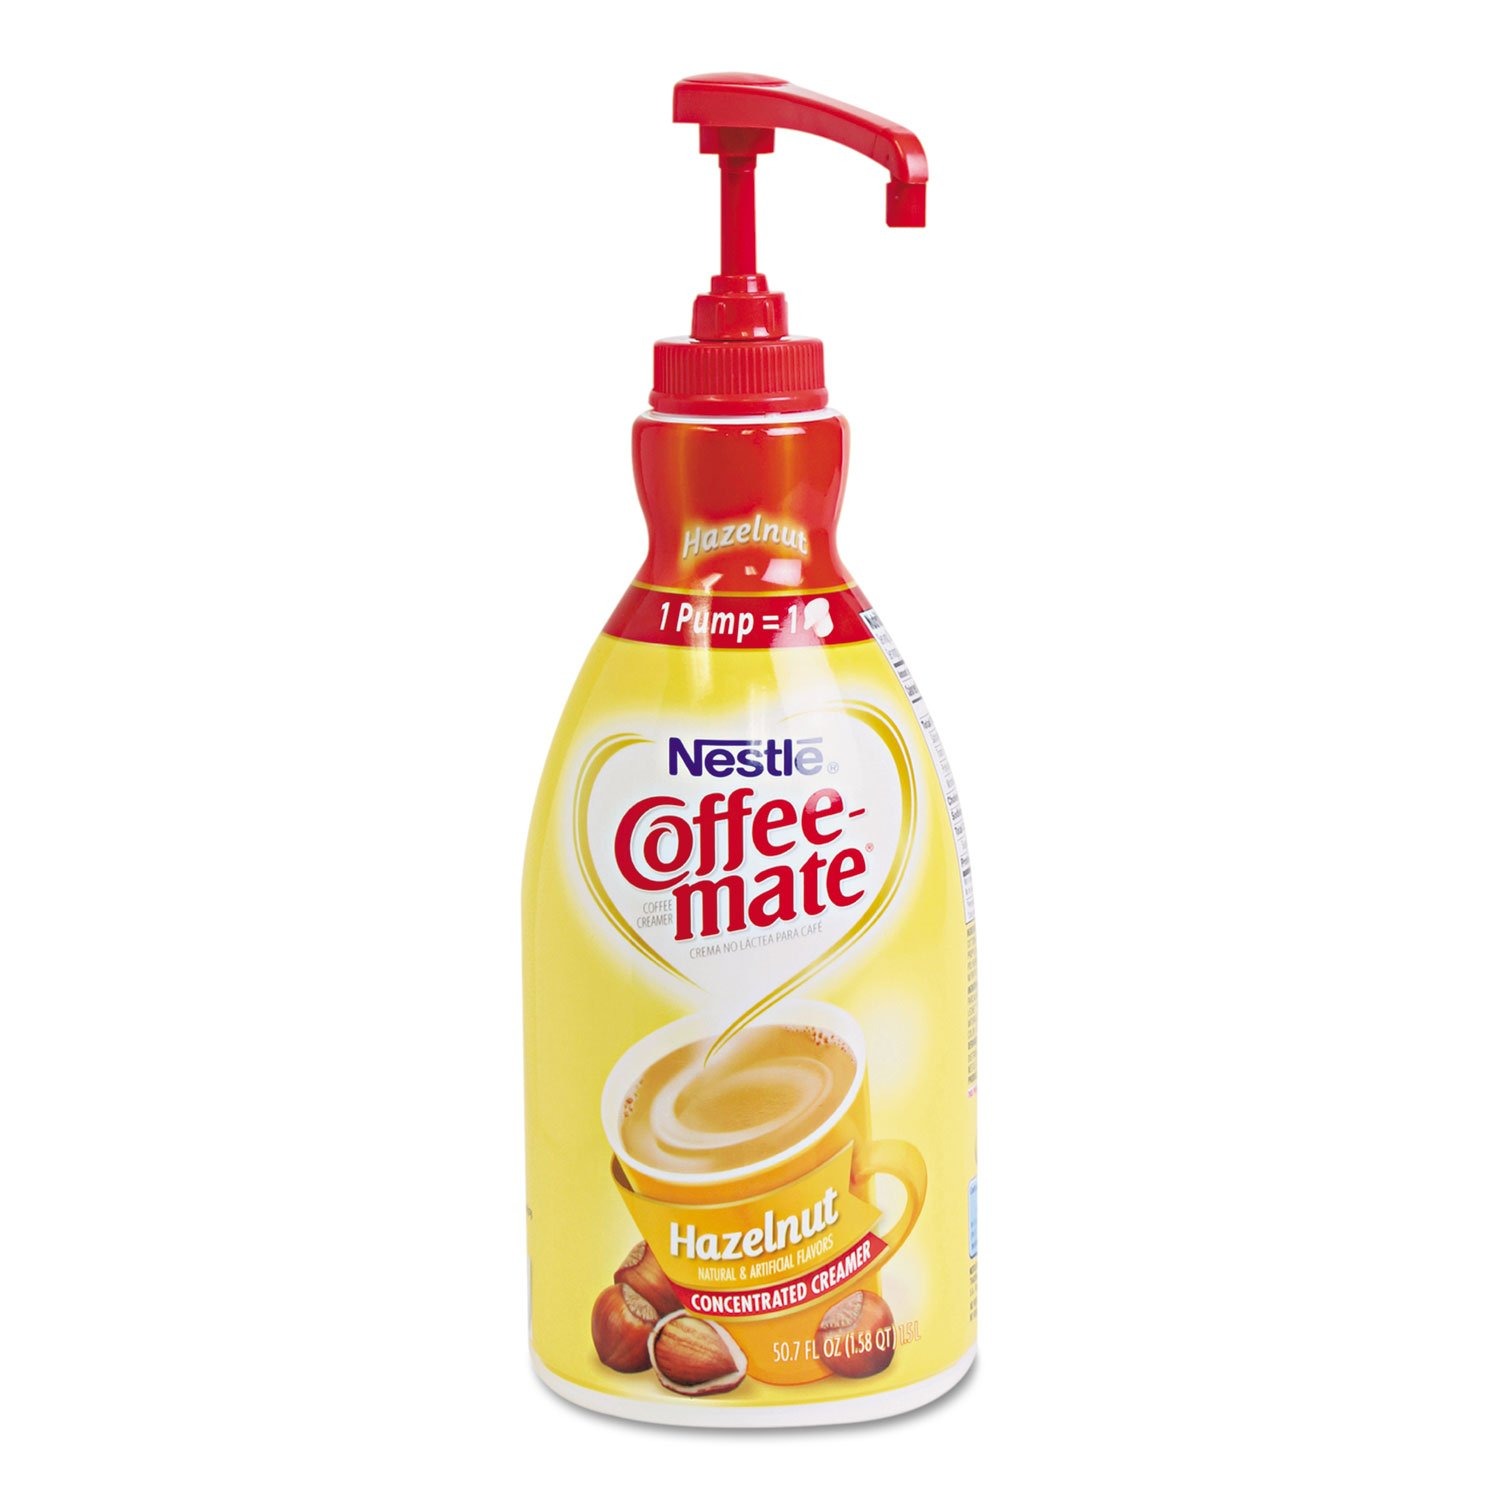
Item Name: Liquid Coffee Creamer, Hazelnut, 50.7 Fl Oz (Pack of 2)
Bullet Point 1: Product Type:Grocery
Bullet Point 2: Item Package Dimension:13.5 cm L X14.2 cm W X28.0 cm H
Bullet Point 3: Item Package Weight:1.979 kg
Bullet Point 4: Item Package Quantity:1
Value: 101.4
Unit: Fl Oz

Price: 34.03